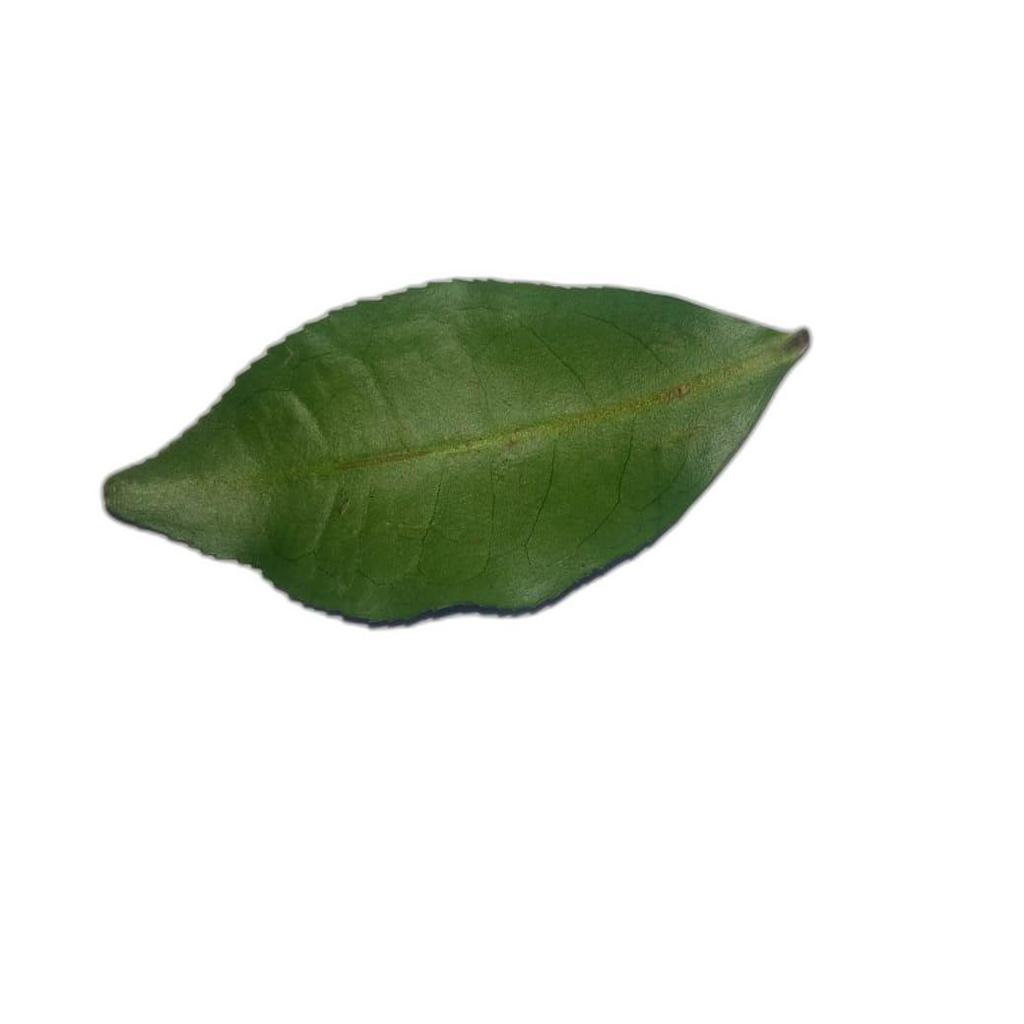
Label: Healthy